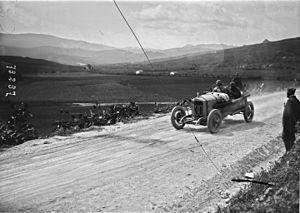
Otto Hieronimus, né le 28 juillet 1879 à Cologne et décédé le 8 mai 1922 à Graz, est un ancien constructeur et pilote automobile germano-autrichien, essentiellement de courses de côtes.